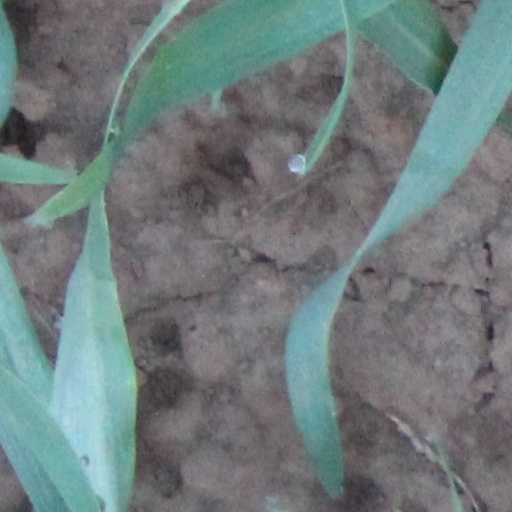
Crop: wheat